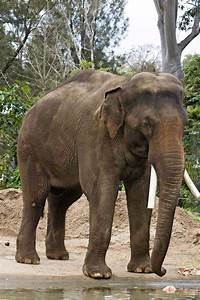
Label: elephant